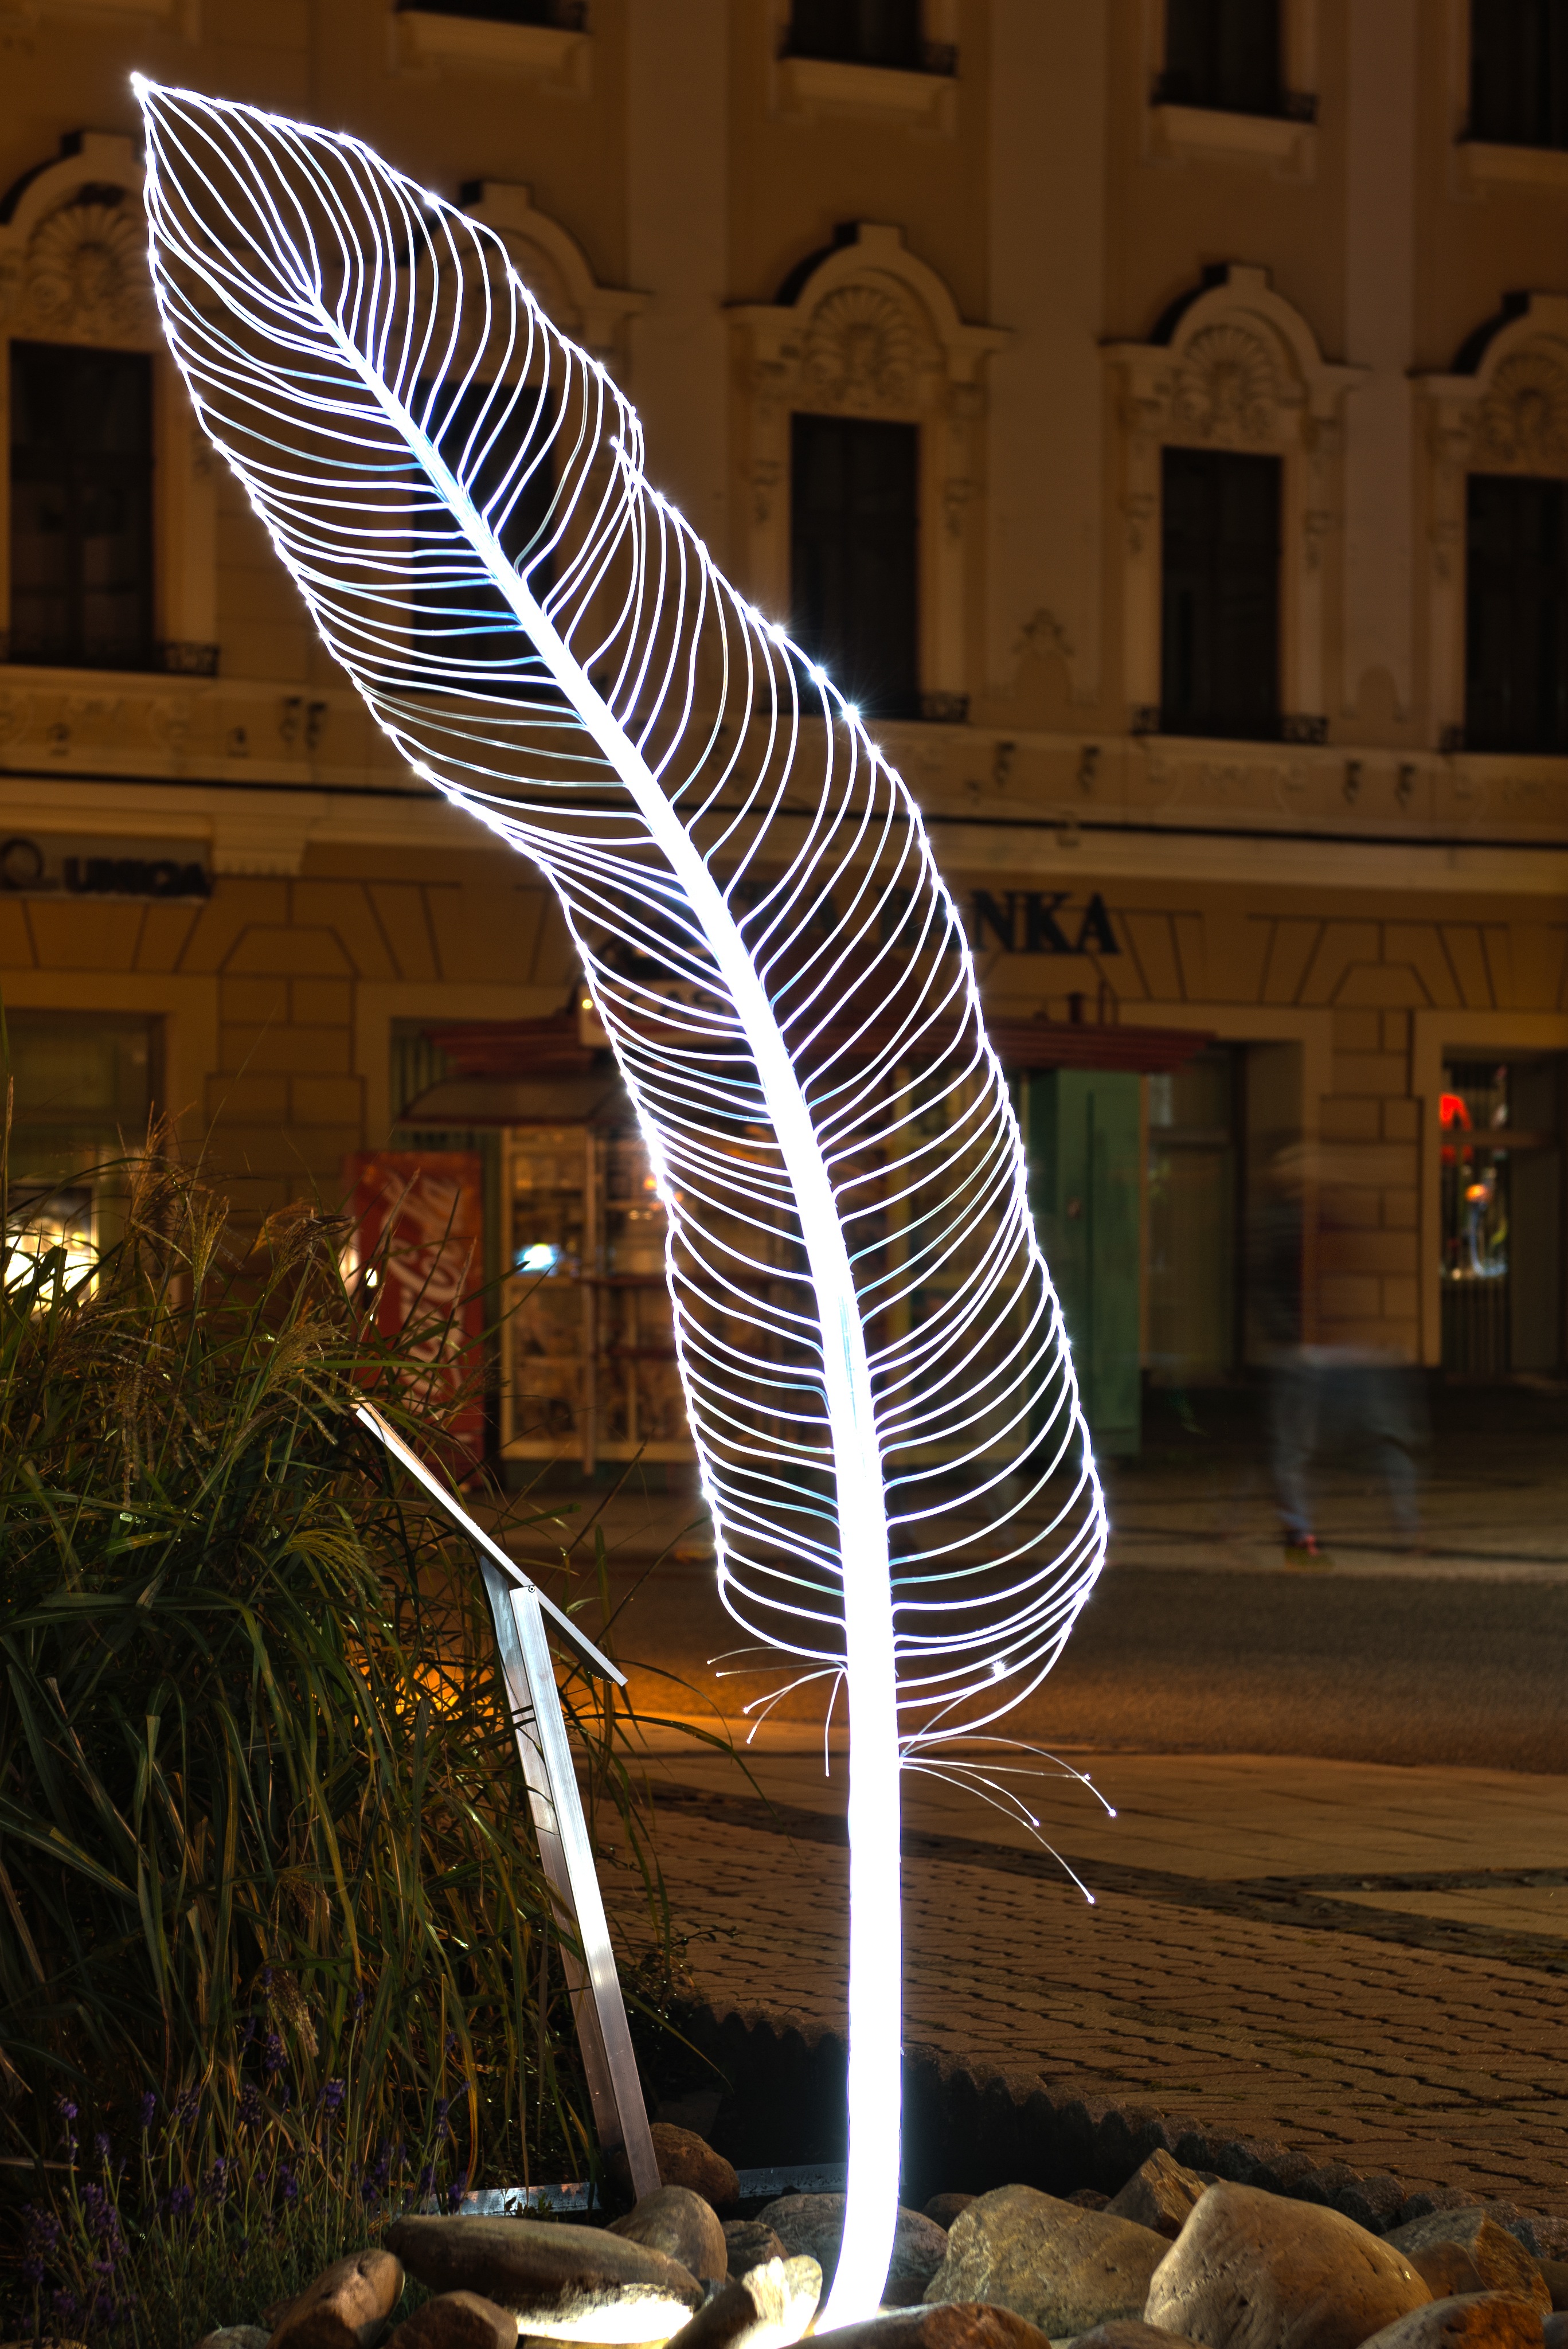
light, wood, night, city, monument, dark, statue, lighting, sculpture, art, buildings, tourist attraction, carving, water feature, slovakia, banska bystrica, light expo, odizajn